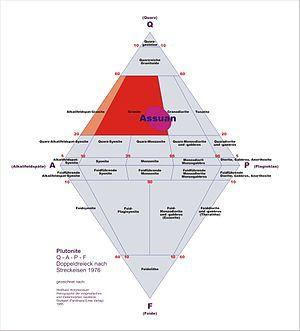
classification de l'UISG (après Streckeisen) (les granites d'Assouan) Русский: Диаграмма по стрекеисенa (Граниты Асуана)